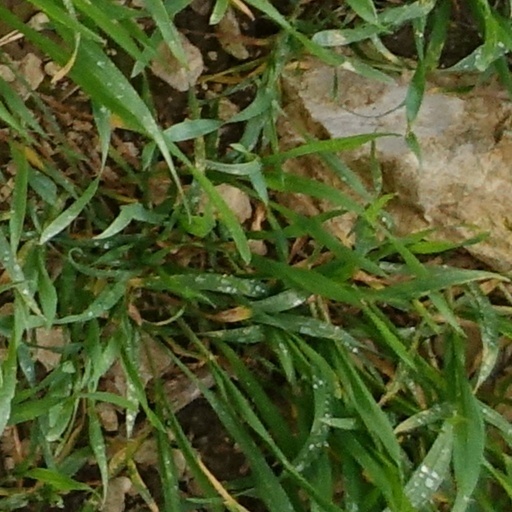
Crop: wheat